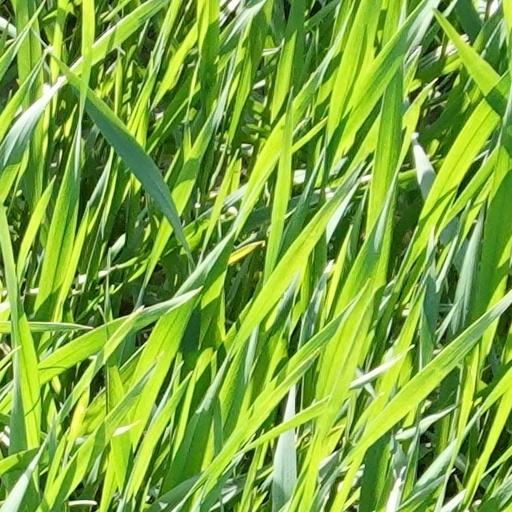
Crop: wheat